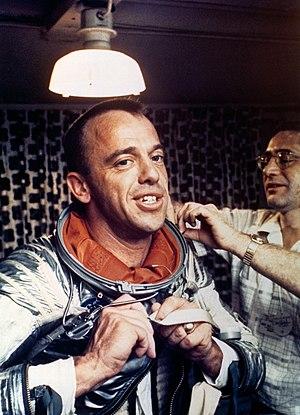
Alan Bartlett Shepard Jr., né le 18 novembre 1923 à Derry et mort le 21 juillet 1998 à Pebble Beach, est un aviateur naval, pilote d'essai, astronaute et homme d'affaires américain. En 1961, il devient le premier Américain à voyager dans l'espace et, en 1971, il marche sur la Lune.